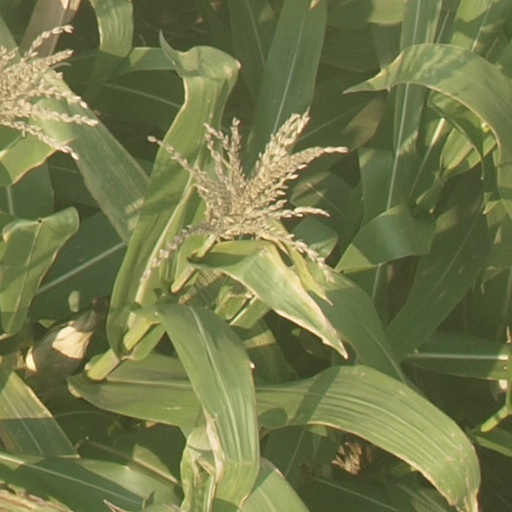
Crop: maize; corn